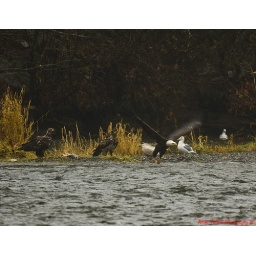
Another male flying around the youngsters after dropping off a slamon for them the share